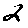
Label: 2